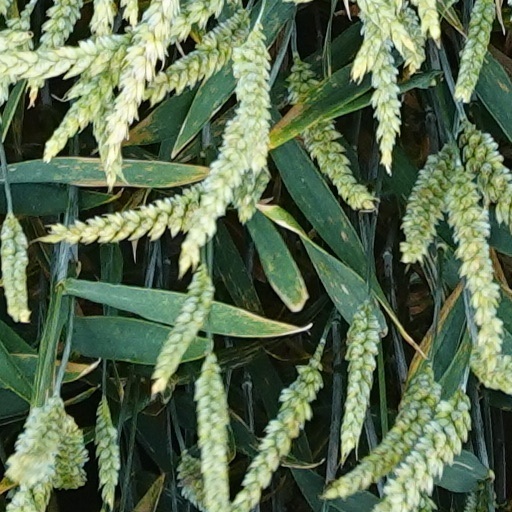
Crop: wheat